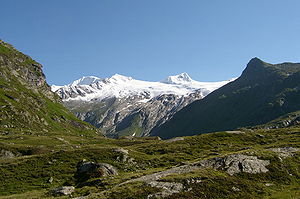
Venedigergruppen
Großvenediger, der har lagt navn til Venedigergruppen
Venedigergruppen er en bjerggruppe i Alperne i Østrig og er en del af bjergkæden Hohe Tauern. Venedigergruppen ligger i delstaterne Salzburg og Tyrol og rækker desuden ind i Italien. Det højeste bjerg er Großvenediger med en højde på 3.666 moh. De to følgende højeste bjerge er Rainerhorn med en højde på 3.559 moh. og Hohes Aderl med 3.506 moh.